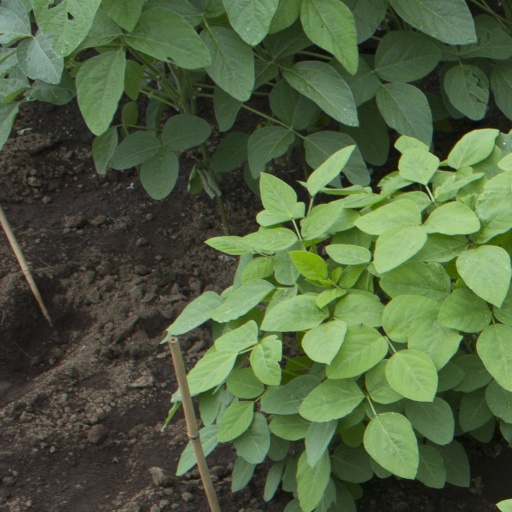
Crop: soybean